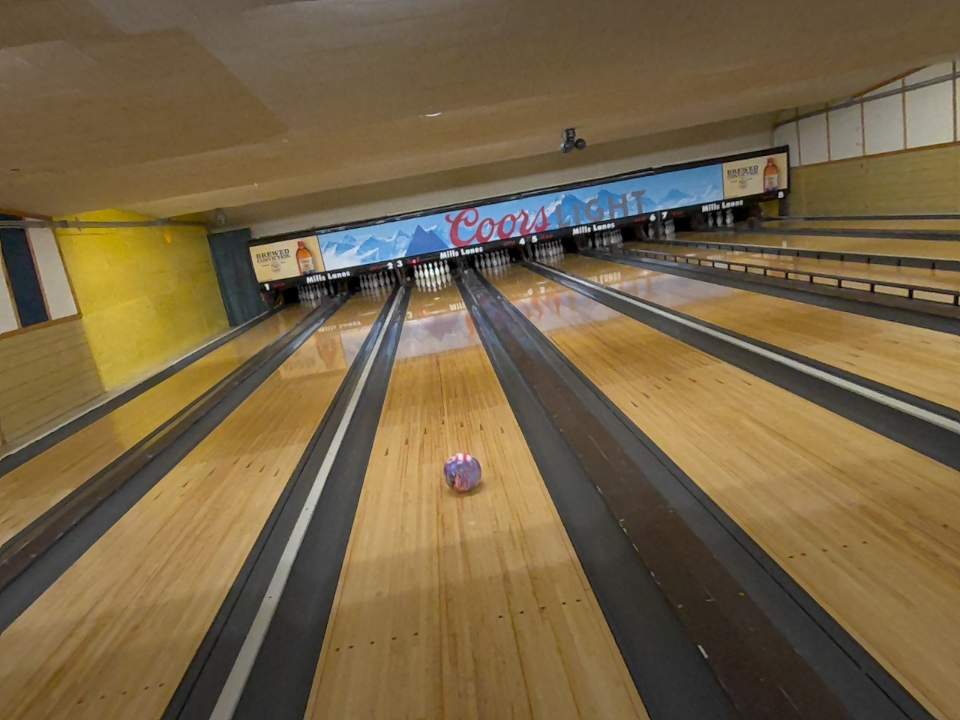
Object: bowling_ball